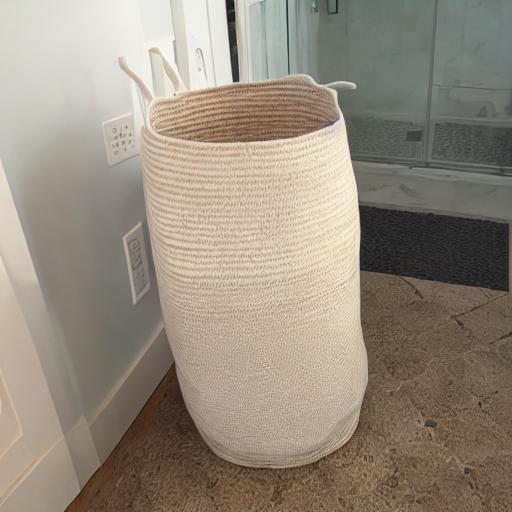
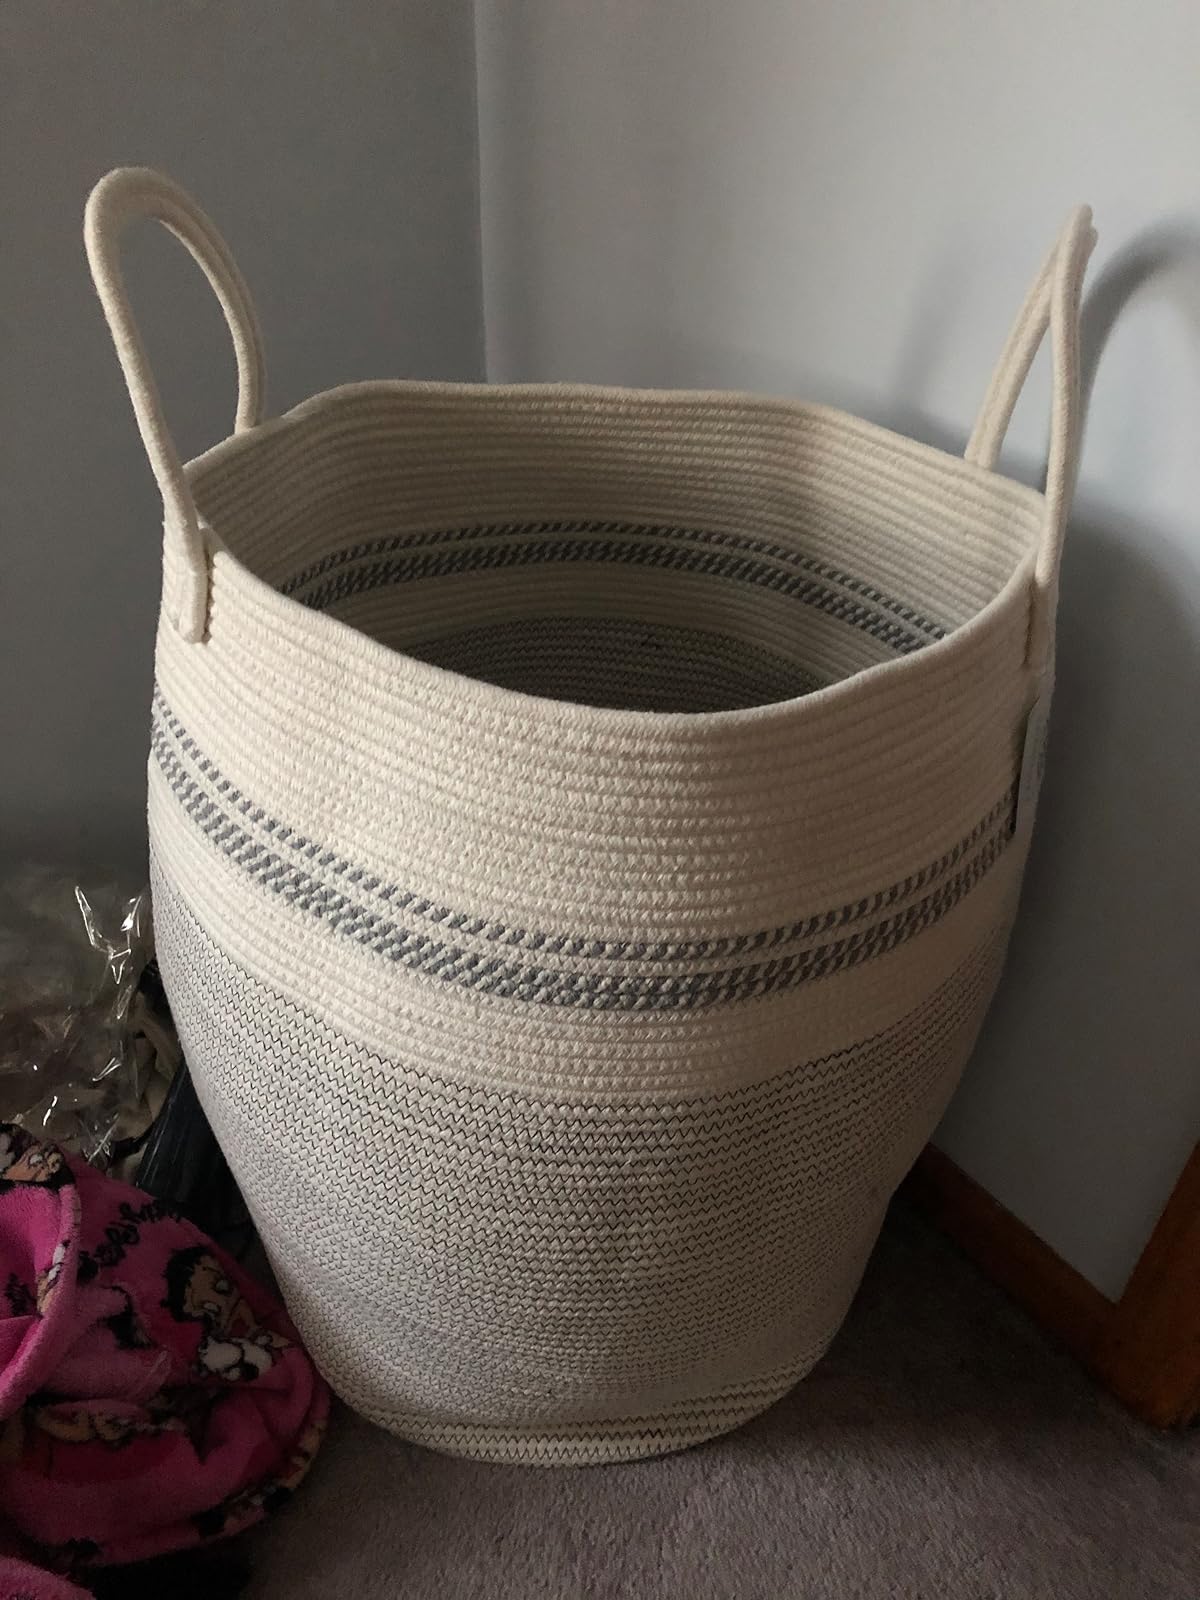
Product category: items_hamper
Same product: no